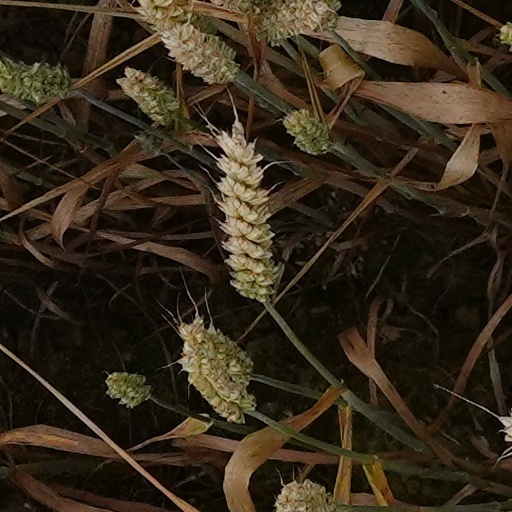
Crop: wheat